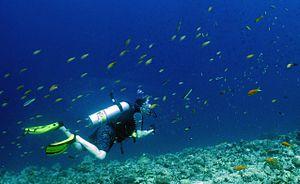
La plongée sous-marine permet bon nombre d'activités, qu'elles soient professionnelles, sportives, ludiques ou tout simplement distrayantes.